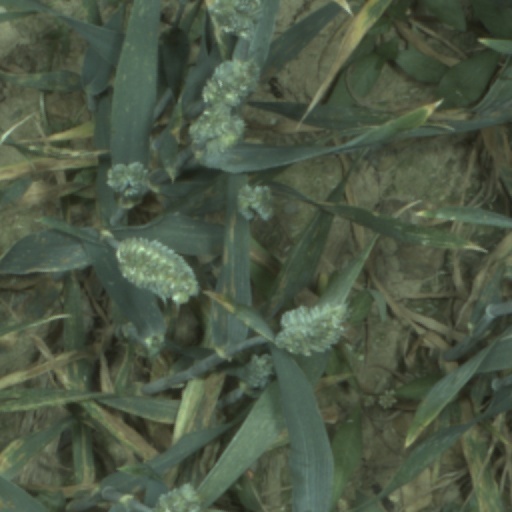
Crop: wheat